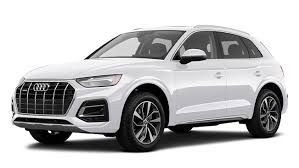
Label: noambulance